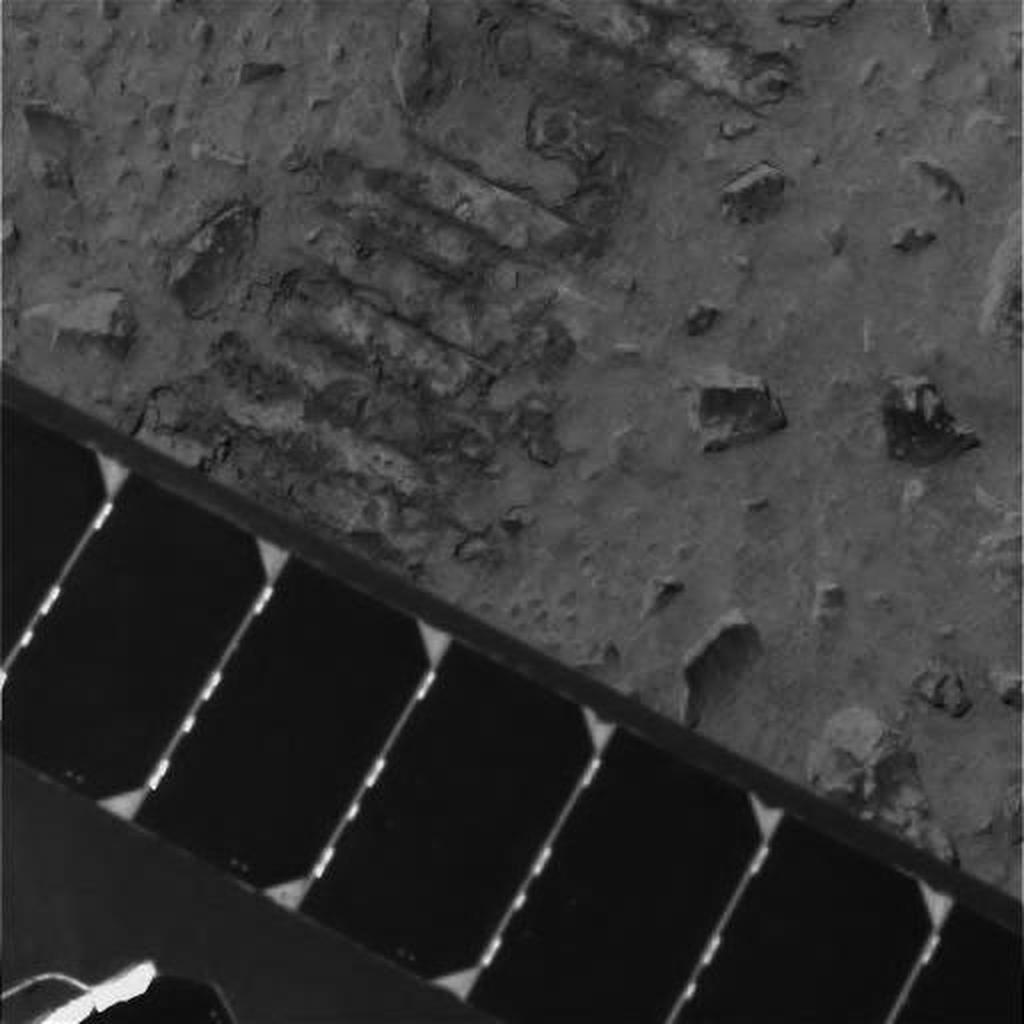
Surface features visible: Rover Deck, Rover Tracks, Clasts, Soil, Nearby Surface, Rover Parts